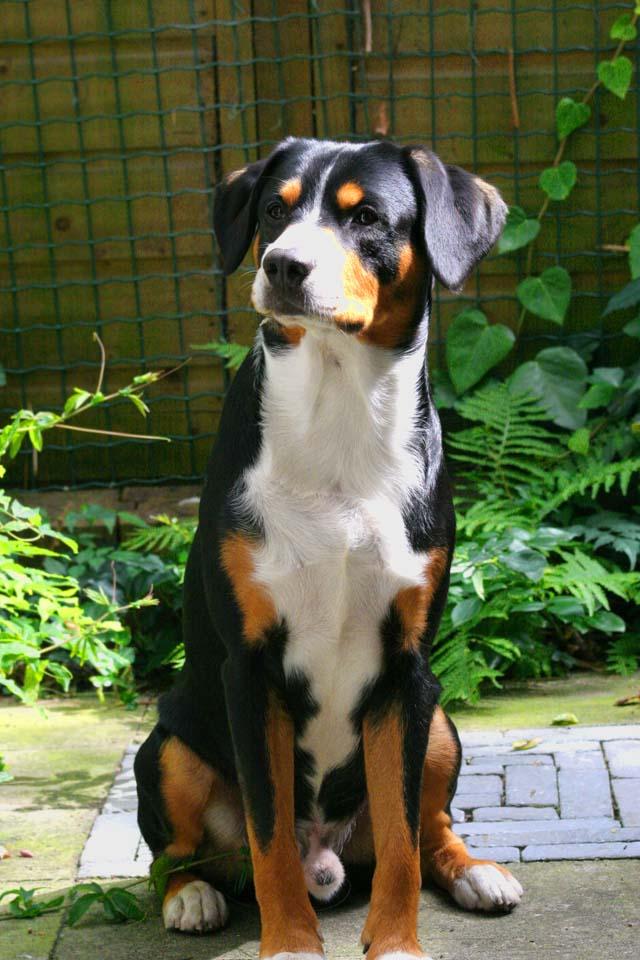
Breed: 221-n000055-EntleBucher